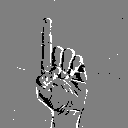
ASL letter: d